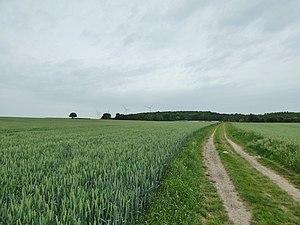
Le sentier de Grande Randonnée 124 au lieu-dit ""La Pièce de Wariville"""
Le sentier de grande randonnée 124 relie la vallée du Thérain, dans le département de l'Oise à la vallée de la Canche, dans le département du Pas-de-Calais. Il part de Cires-lès-Mello dans l'Oise et aboutit à Rebreuviette, dans le Pas-de-Calais. Le sentier n'est plus balisé à partir d'Hérissart dans la Somme. Sa distance est d'environ 225 km.